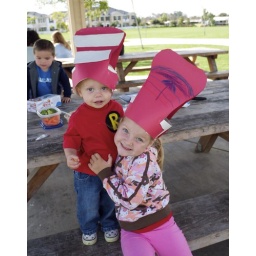
My little cats in hats